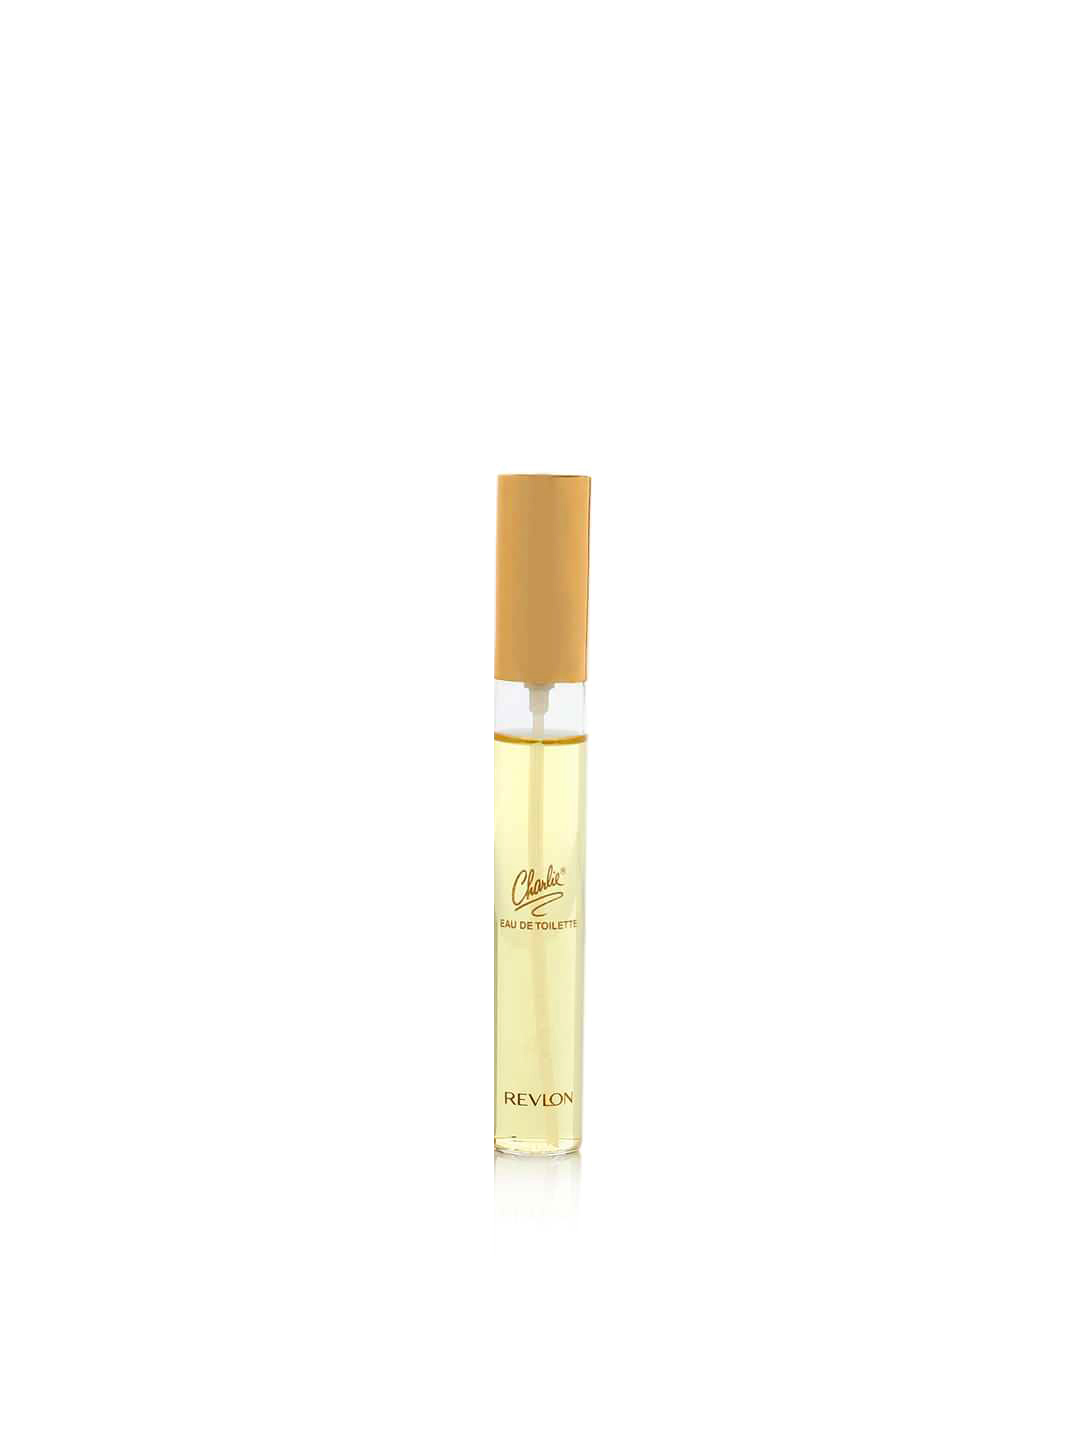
Revlon Women Perfume
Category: Personal Care / Fragrance / Perfume and Body Mist
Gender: Women
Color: Red
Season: Spring 2017
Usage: Casual